Philip Courtenay (died 1463)

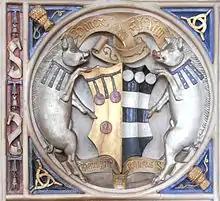
Arms of Sir Philip Courtenay: Courtenay impaling Hungerford with supporters two Courtenay boars. In the spandrels are the heraldic badges of Hungerford: three conjoined sickles and the Peverell garbs. Detail from Bishop Peter Courtenay's Mantelpiece, erected by Sir Philip's son Bishop Peter Courtenay (died 1492), Bishop's Palace, Exeter.

Sir Philip Courtenay (18 January 1404 – 16 December 1463) of Powderham, Devon, was the senior member of a junior branch of the powerful Courtenay family, Earls of Devon.